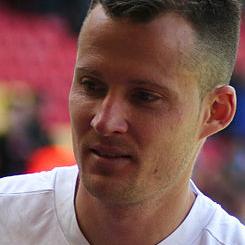
Age: 28